Answer in natural language. Consider the 3D positions of the objects in the scene and not just the 2D positions in the image. Is the centerpoint of  framed landscape photograph with black wood frame at a higher height than dark brown wooden bed with white blanket? Choose between the following options: no or yes
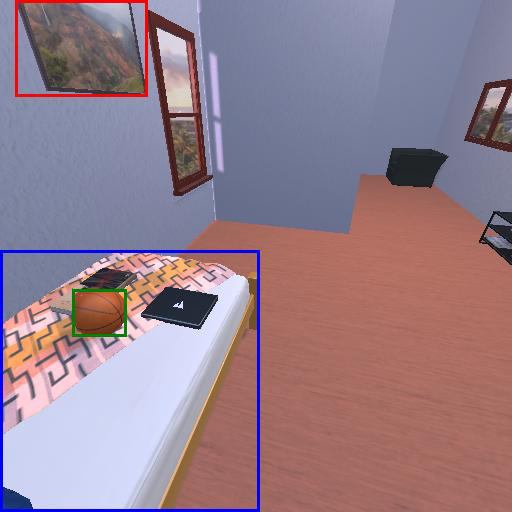
<answer>yes</answer>